Branka Petrić

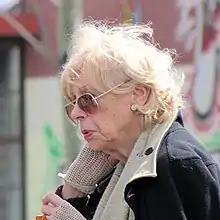
Branka Petrić in 2018.

Branka Petrić (born 17 April 1937) is a Serbian actress. She appeared in more than seventy films since 1960. She was married to Kosovo-Albanian actor Bekim Fehmiu and has two sons with him.